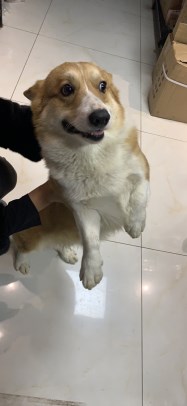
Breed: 2909-n000116-Cardigan